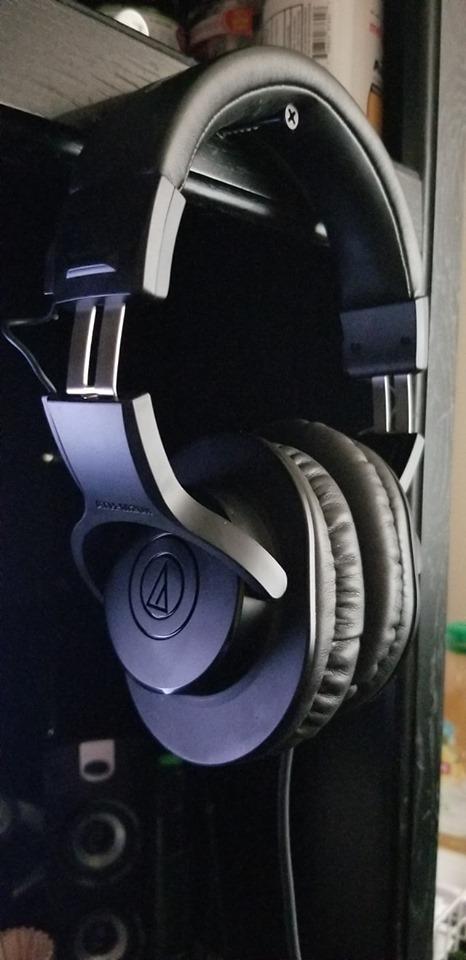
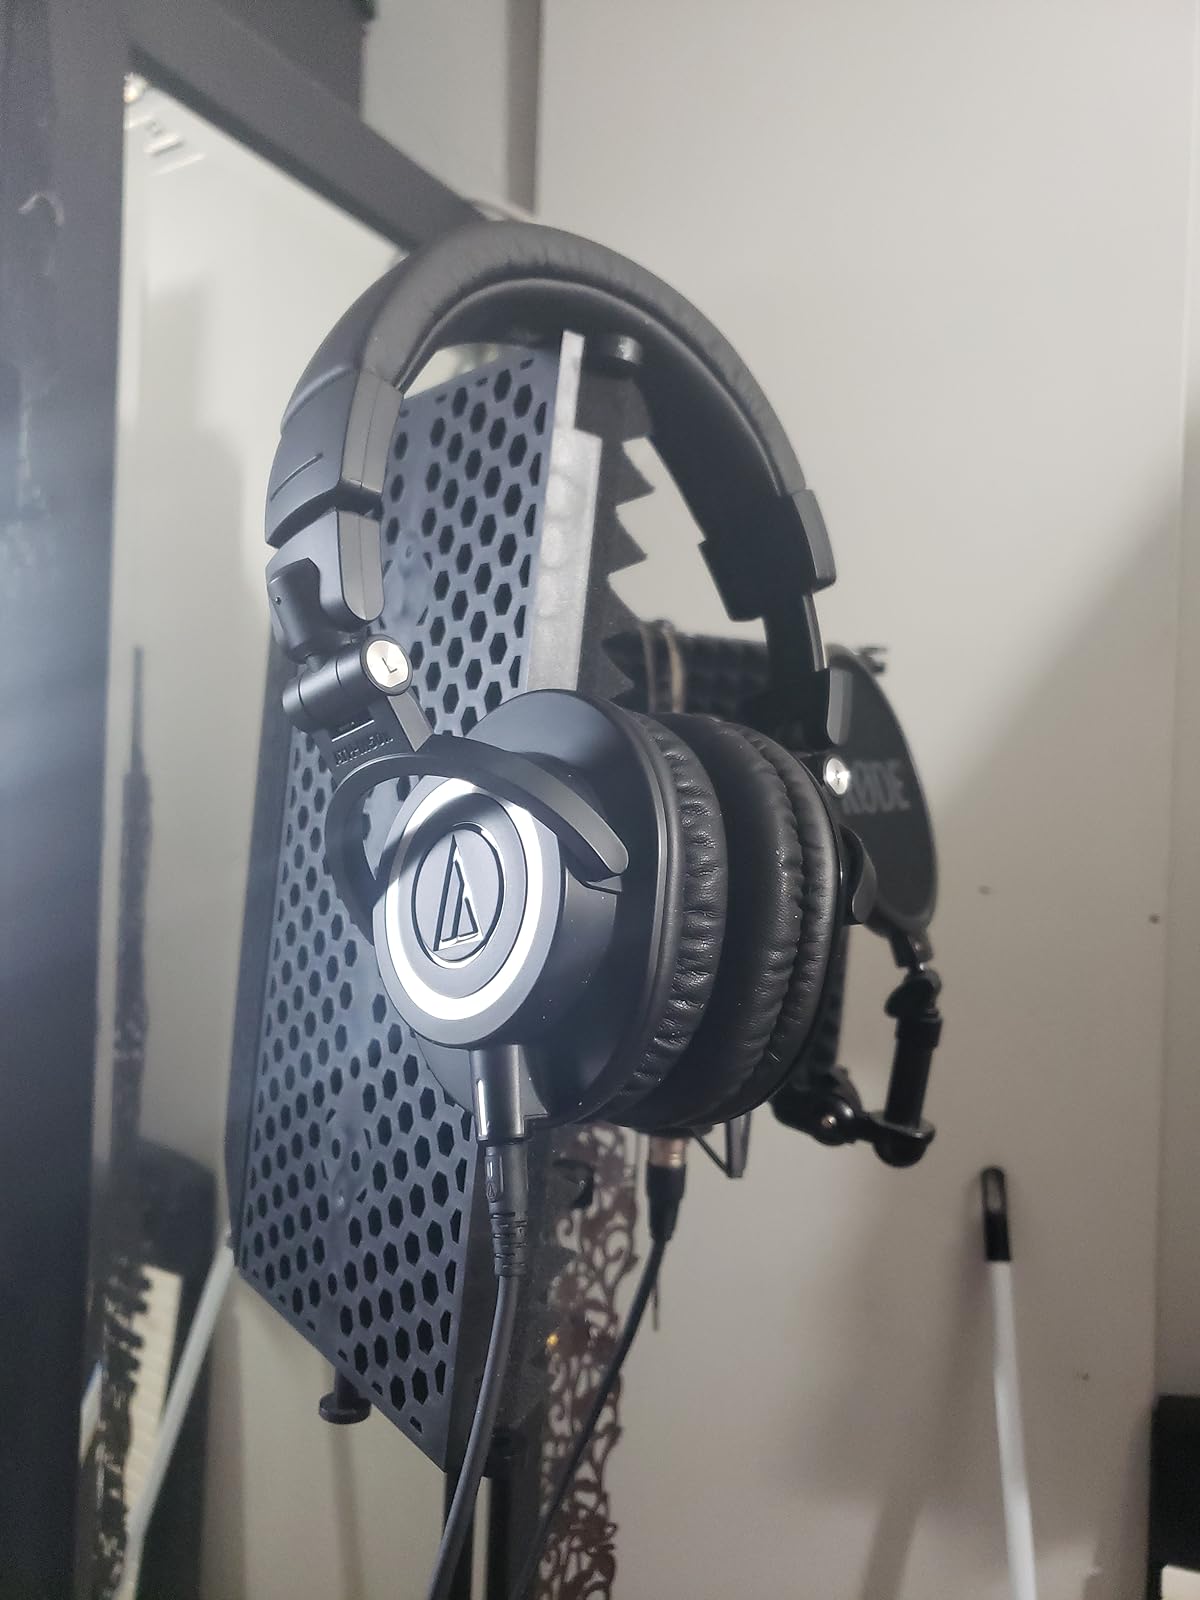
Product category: headphones
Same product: no